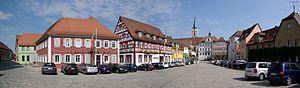
Iphofen est une ville allemande, située dans le nord-ouest de la Bavière, dans l'arrondissement de Kitzingen. Elle possède de nombreuses maisons à colombages et monuments remontant jusqu'au XVᵉ siècle.